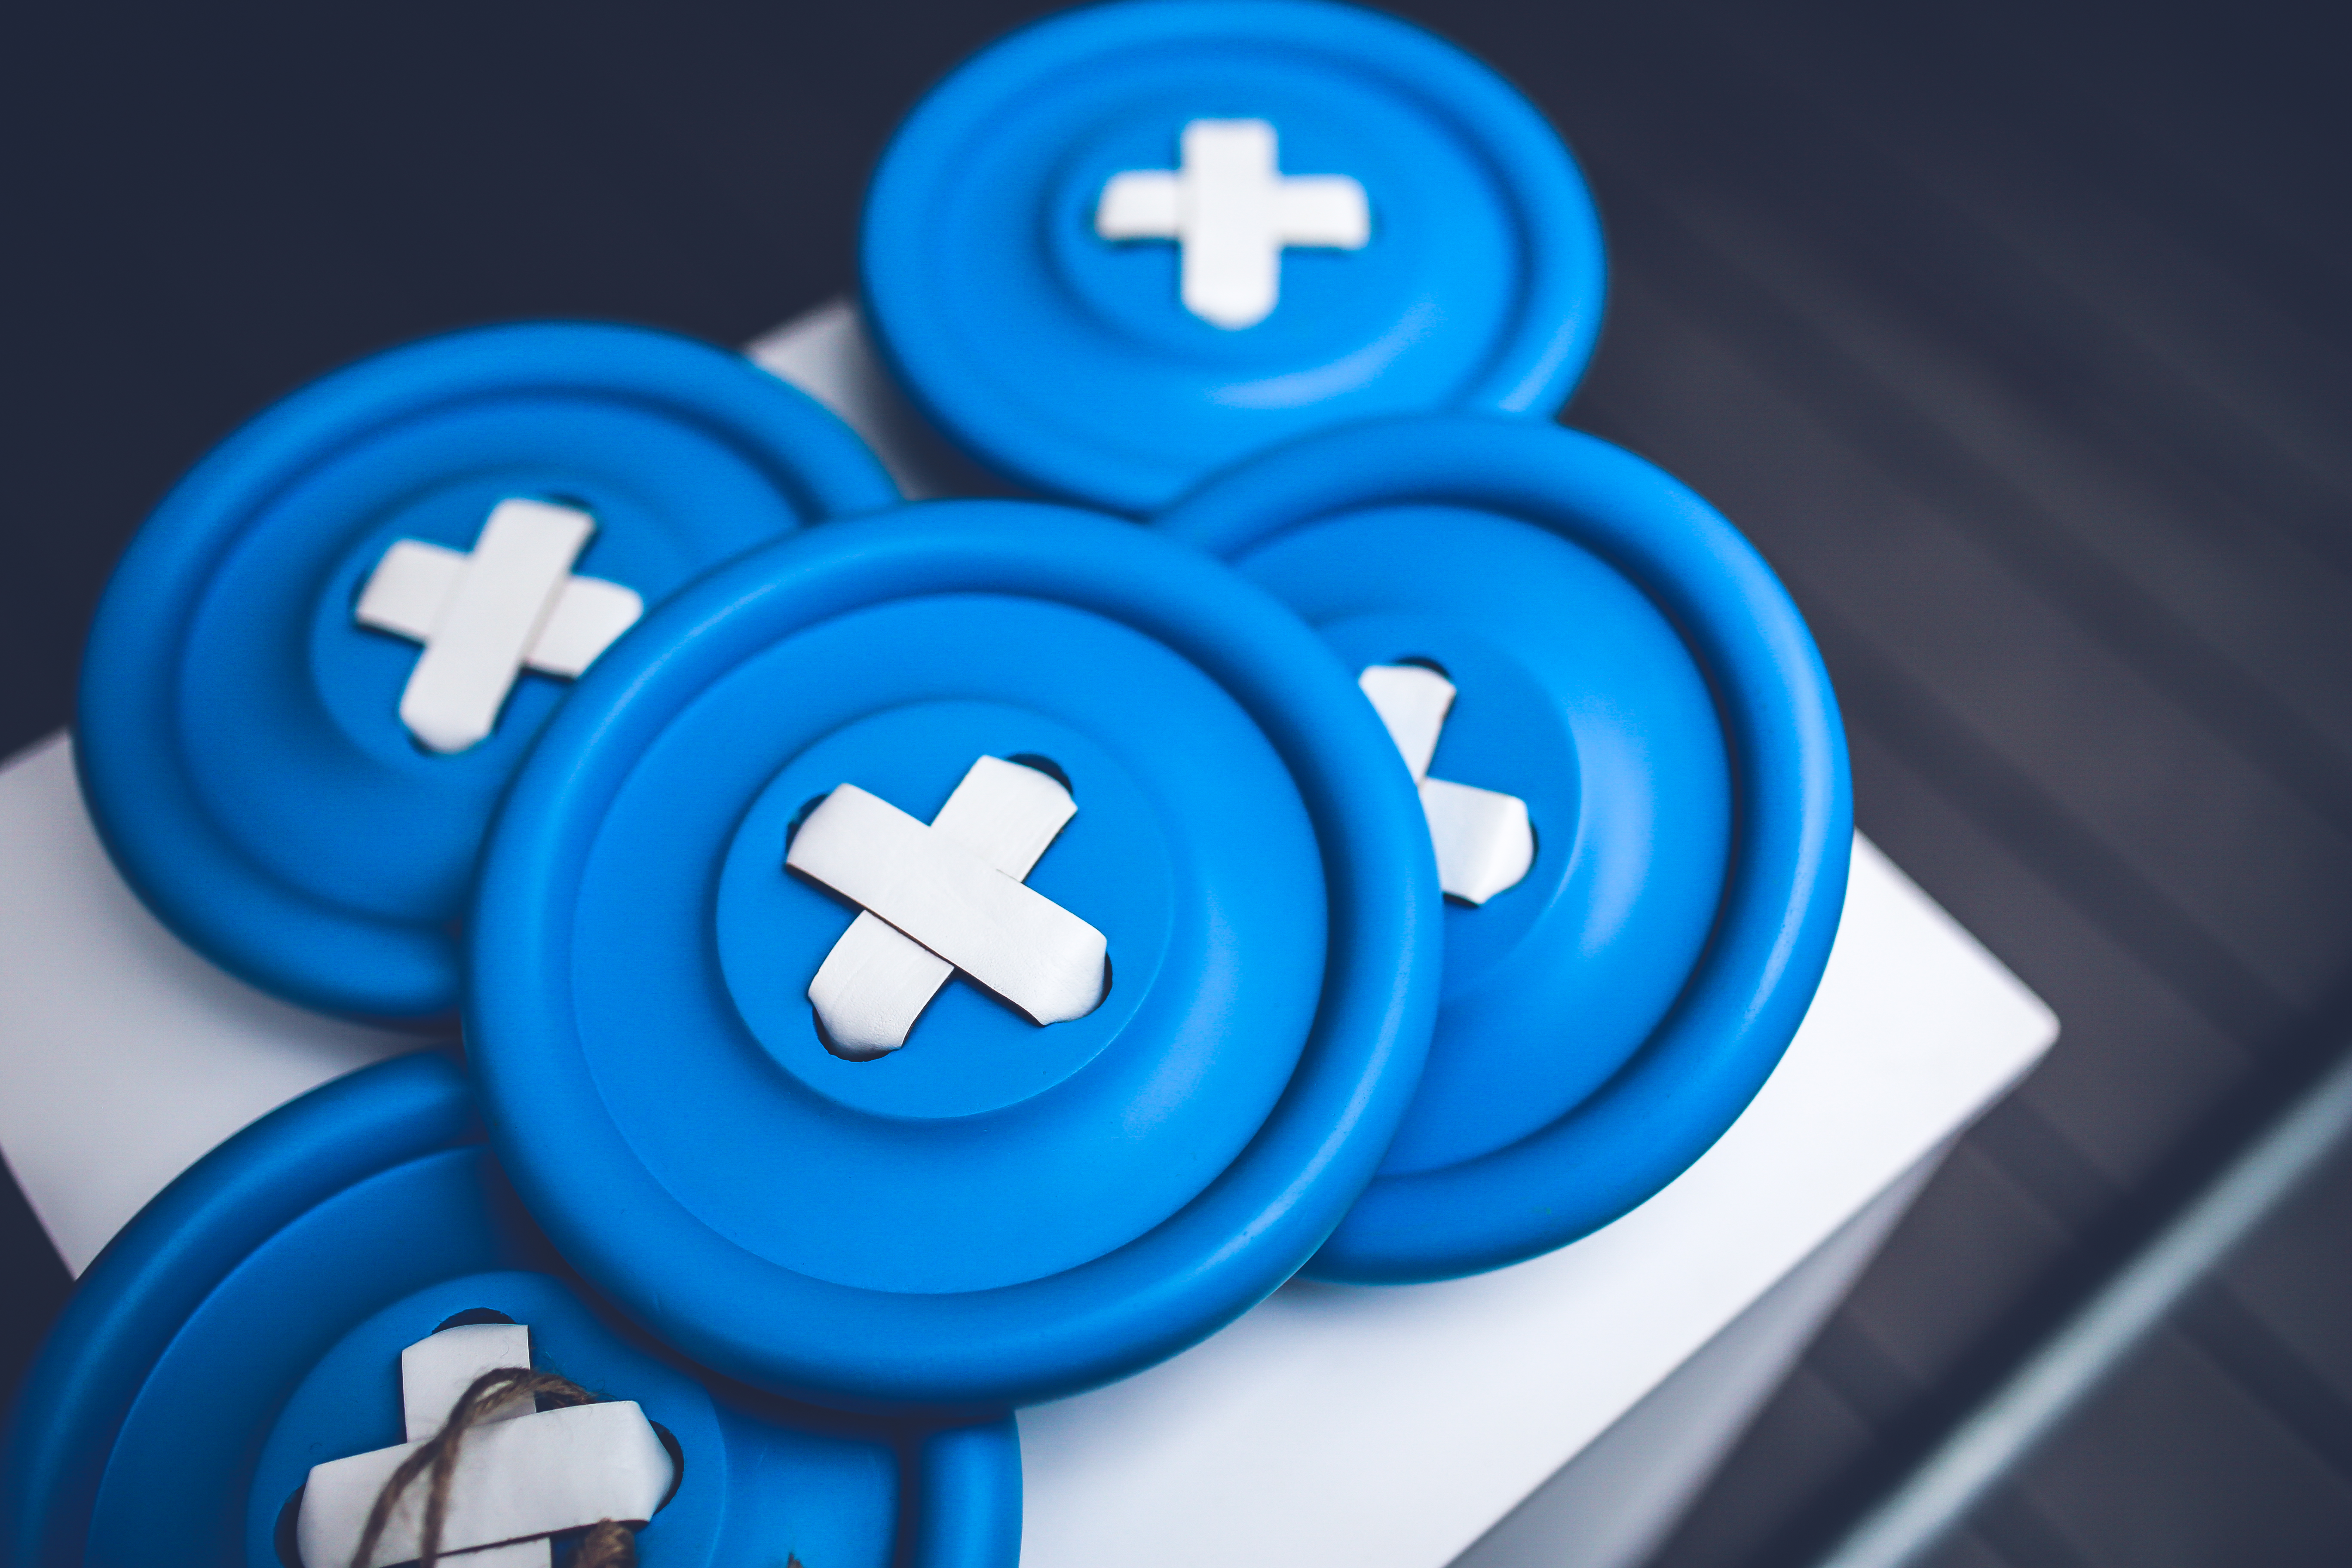
wheel, number, blue, circle, close up, product, font, organ, buttons